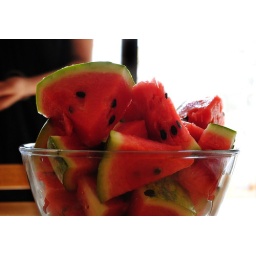
It's almost summer in Bangalore and time for water melons, in glass bowls, preferably backlit